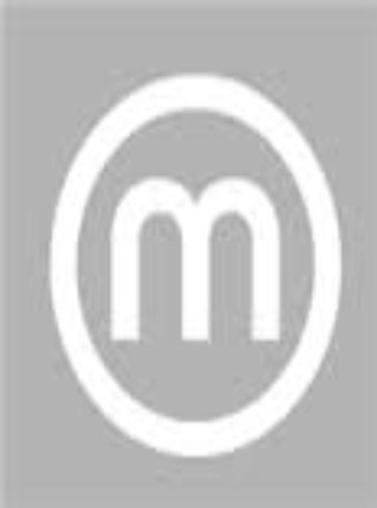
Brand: muzak-1
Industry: Clothes